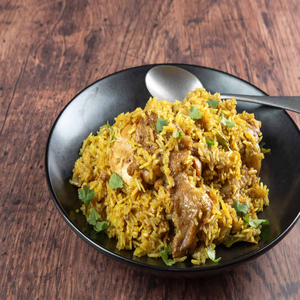
Dish: biryani